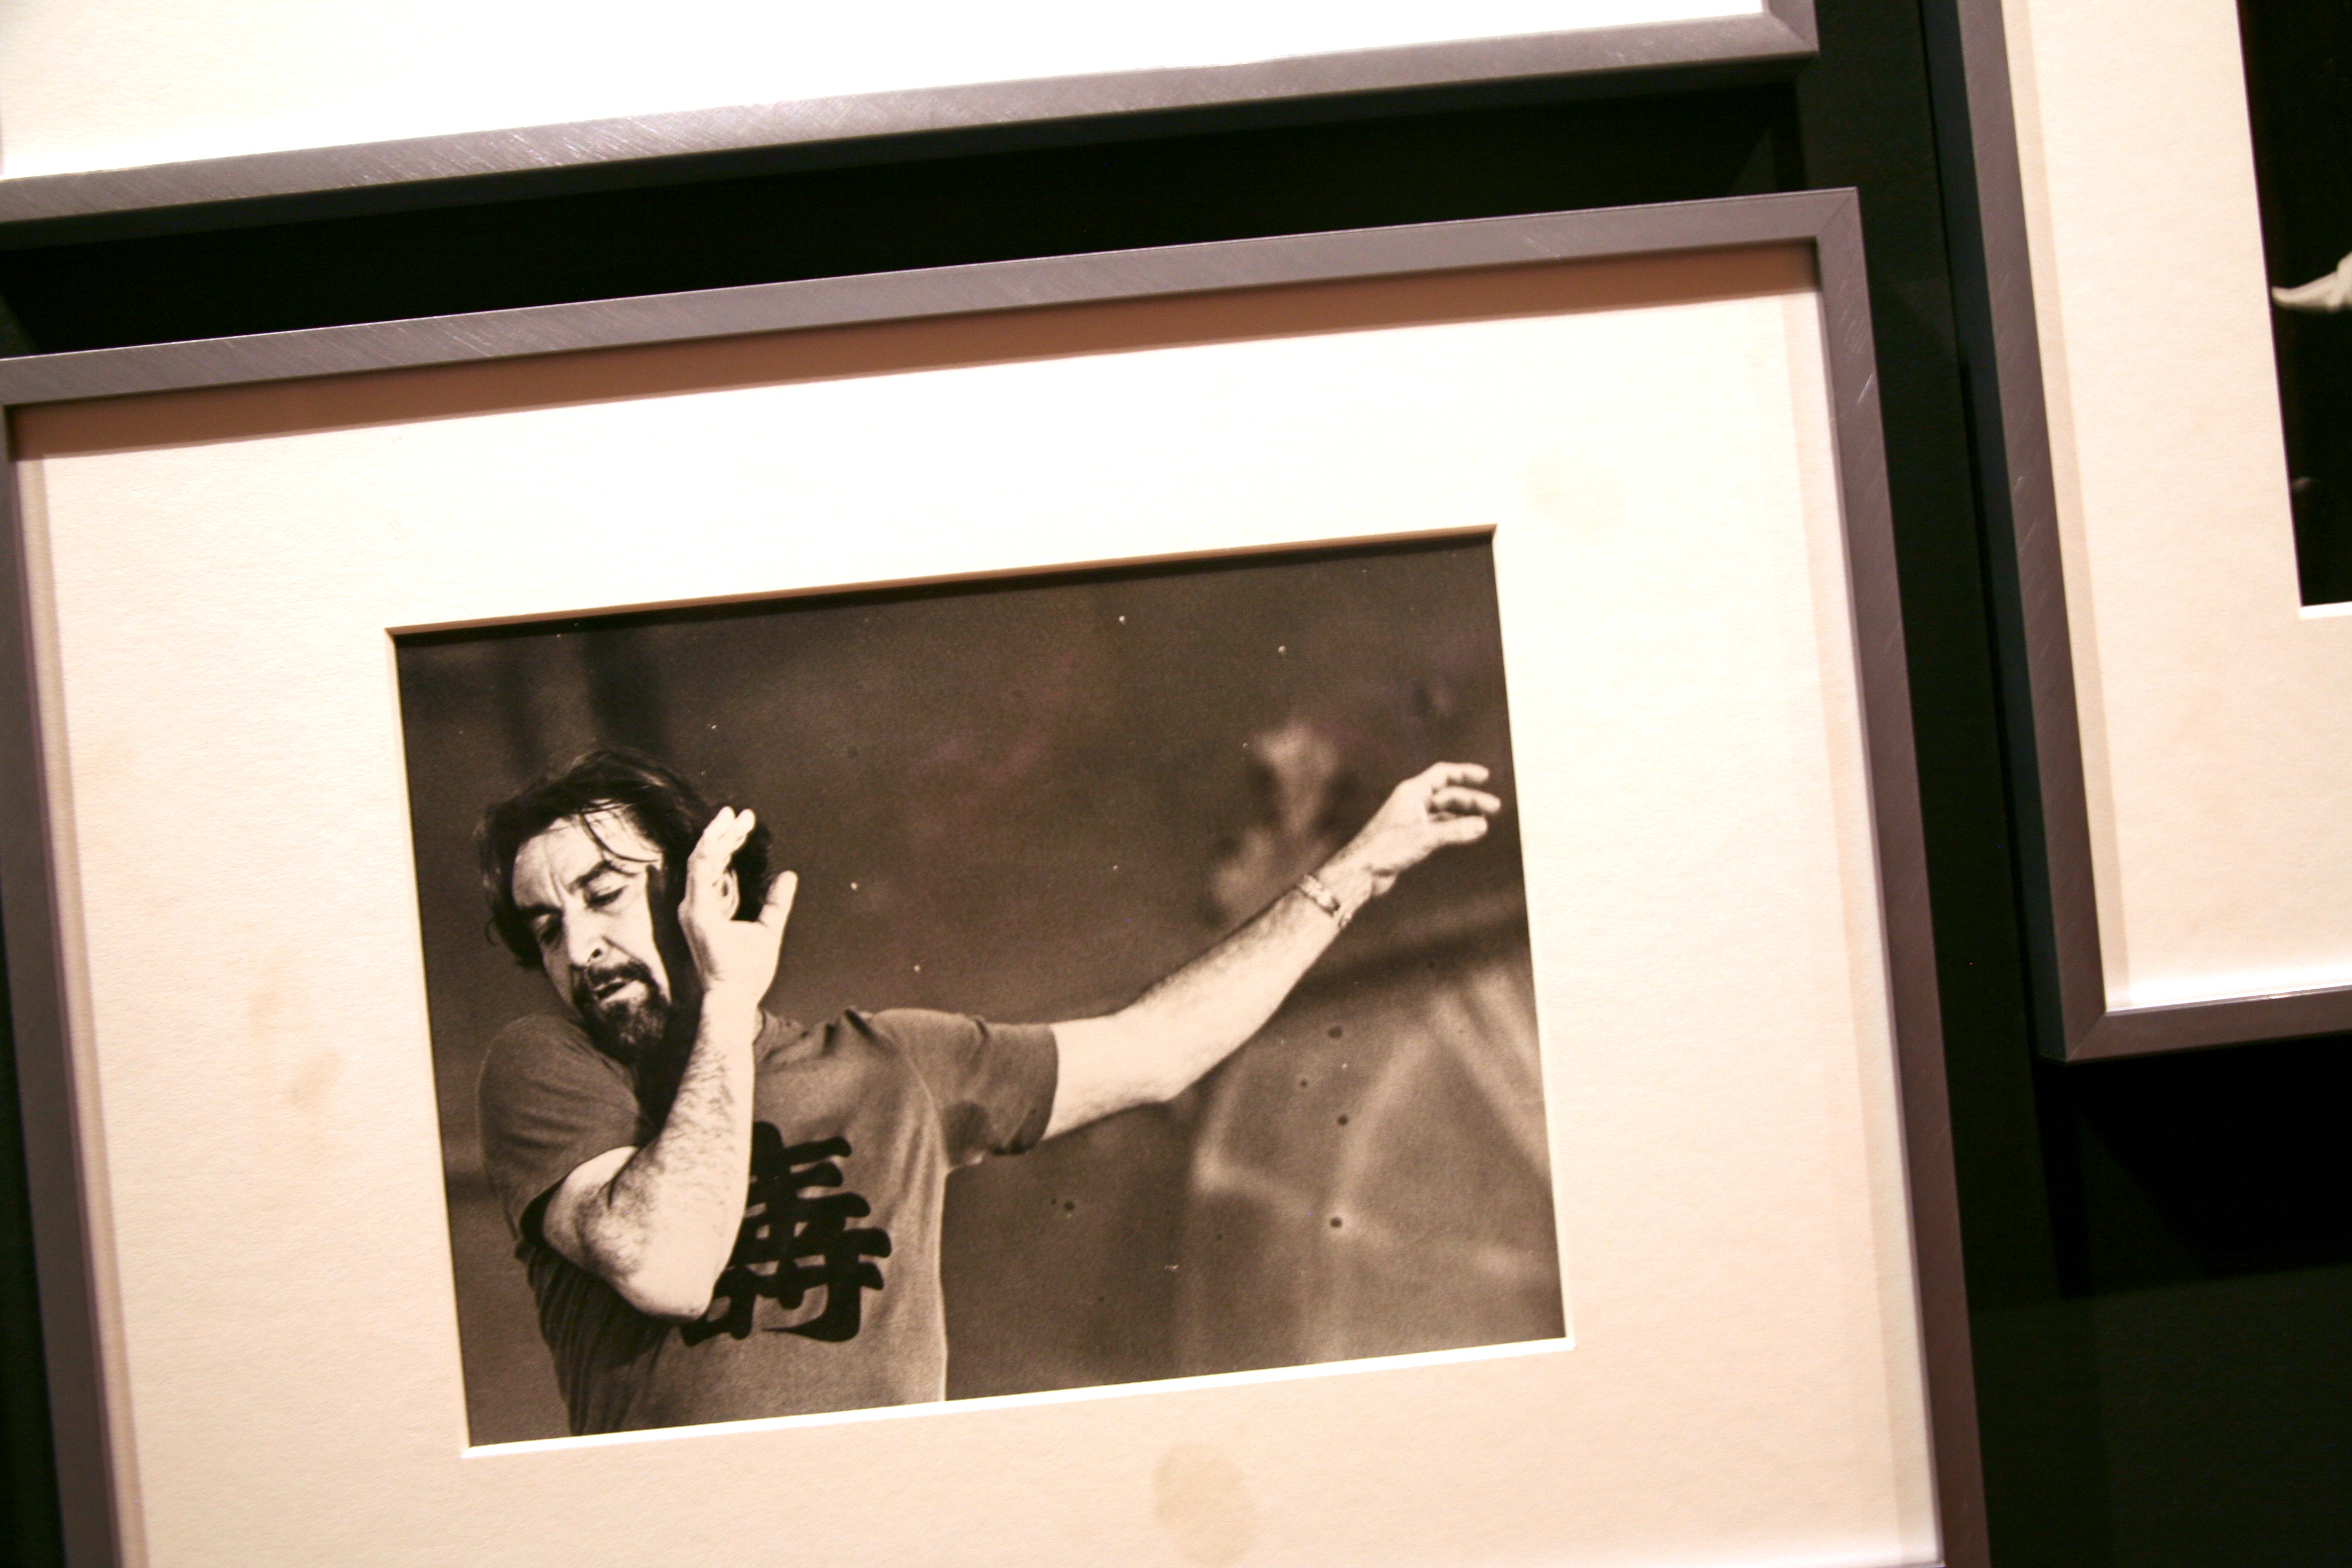
window, paris, opera, interior design, art, exposition, photograph, bnf, picture frame, image, exhibition, palaisgarnier, operadeparis, liebermann, rolfliebermann